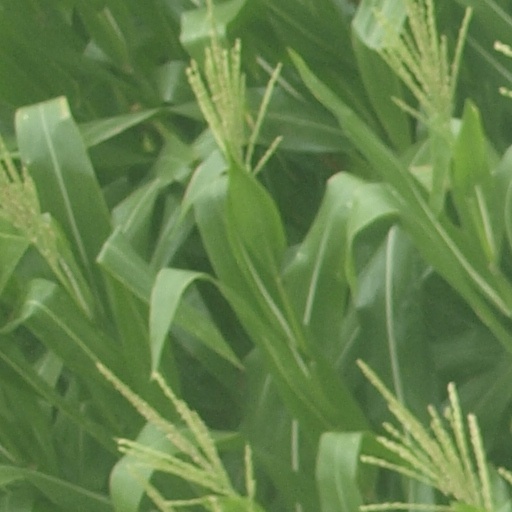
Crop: maize; corn